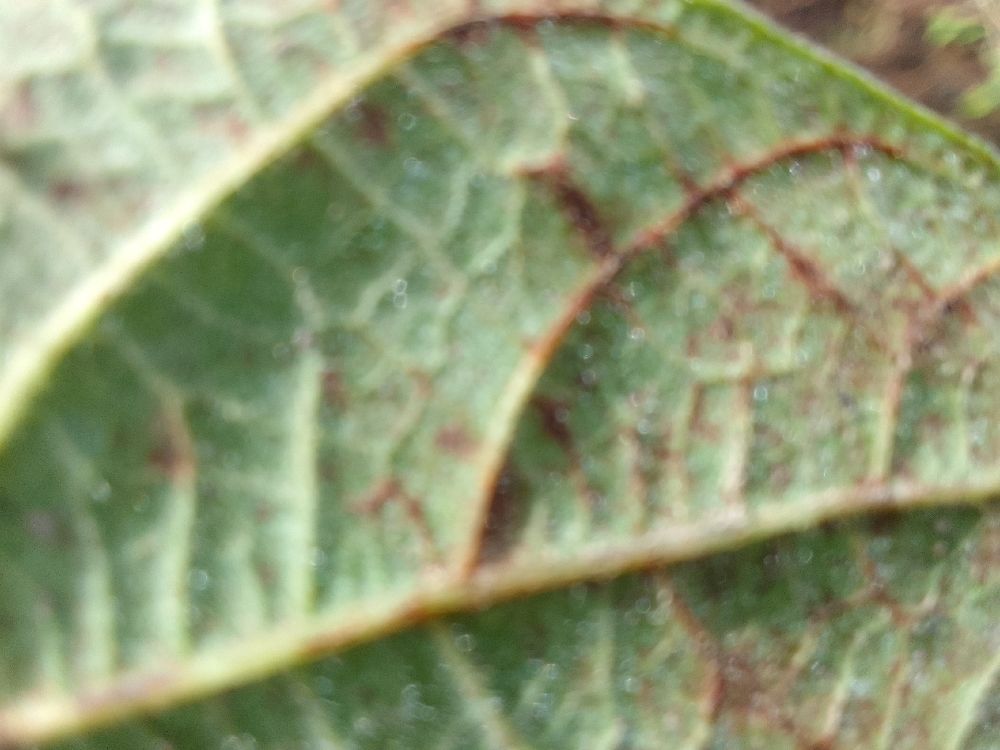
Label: anthracnose